Grimanesa Amorós

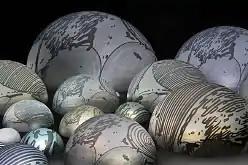

In 2011, she was commissioned to create Golden Array by Reliance Group and Maker Maxity in the Bandra Kurla Complex in Mumbai, India. Inspired by the telephone wires above the Mumbai skyline, this light installation explores the theme of connectivity among humans. The structure is composed of multiple LEDs, with its LEDs mimicking the telephone wires of the Mumbai skyline. It spans 210 feet by 25 feet by 75 feet, making it one of Amorós's largest installations.